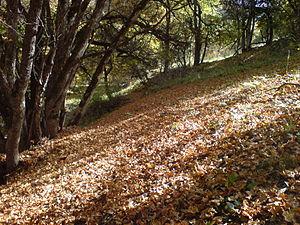
Villars-Colmars est une commune française située dans le département des Alpes-de-Haute-Provence, en région Provence-Alpes-Côte d'Azur.